Übel Blatt

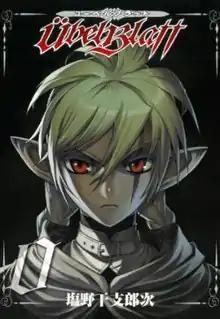
Cover of "Übel Blatt" volume 0, featuring Köinzell

A side story titled "Übel Blatt Gaiden" was published in "Young Gangan Big" in August 2011. Yen Press began releasing "Übel Blatt" in North America in October 2014.